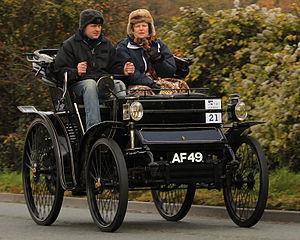
Peugeot est un constructeur automobile français. L'entreprise familiale qui précède l'actuelle entreprise Peugeot est fondée en 1810, lors de la transformation du moulin familial sis à Hérimoncourt en aciérie. Différentes branches de la famille vont se lancer dans des productions très diversifiées, mais toutes basées sur l'acier